Road signs in the Czech Republic

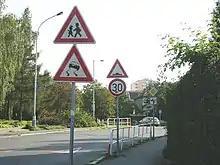
Road signs in Prague.

Road signs in the Czech Republic are regulated by the Ministry of Transport and the police. The signs are nearly the same as the European norm, but with small changes (e.g., the text is in Czech, some differences in colour). The law governing the road signs is Decree number 30/2001 Sb., many times amended, and replaced by decree 294/2015 Sb., in force since 1 January 2016.